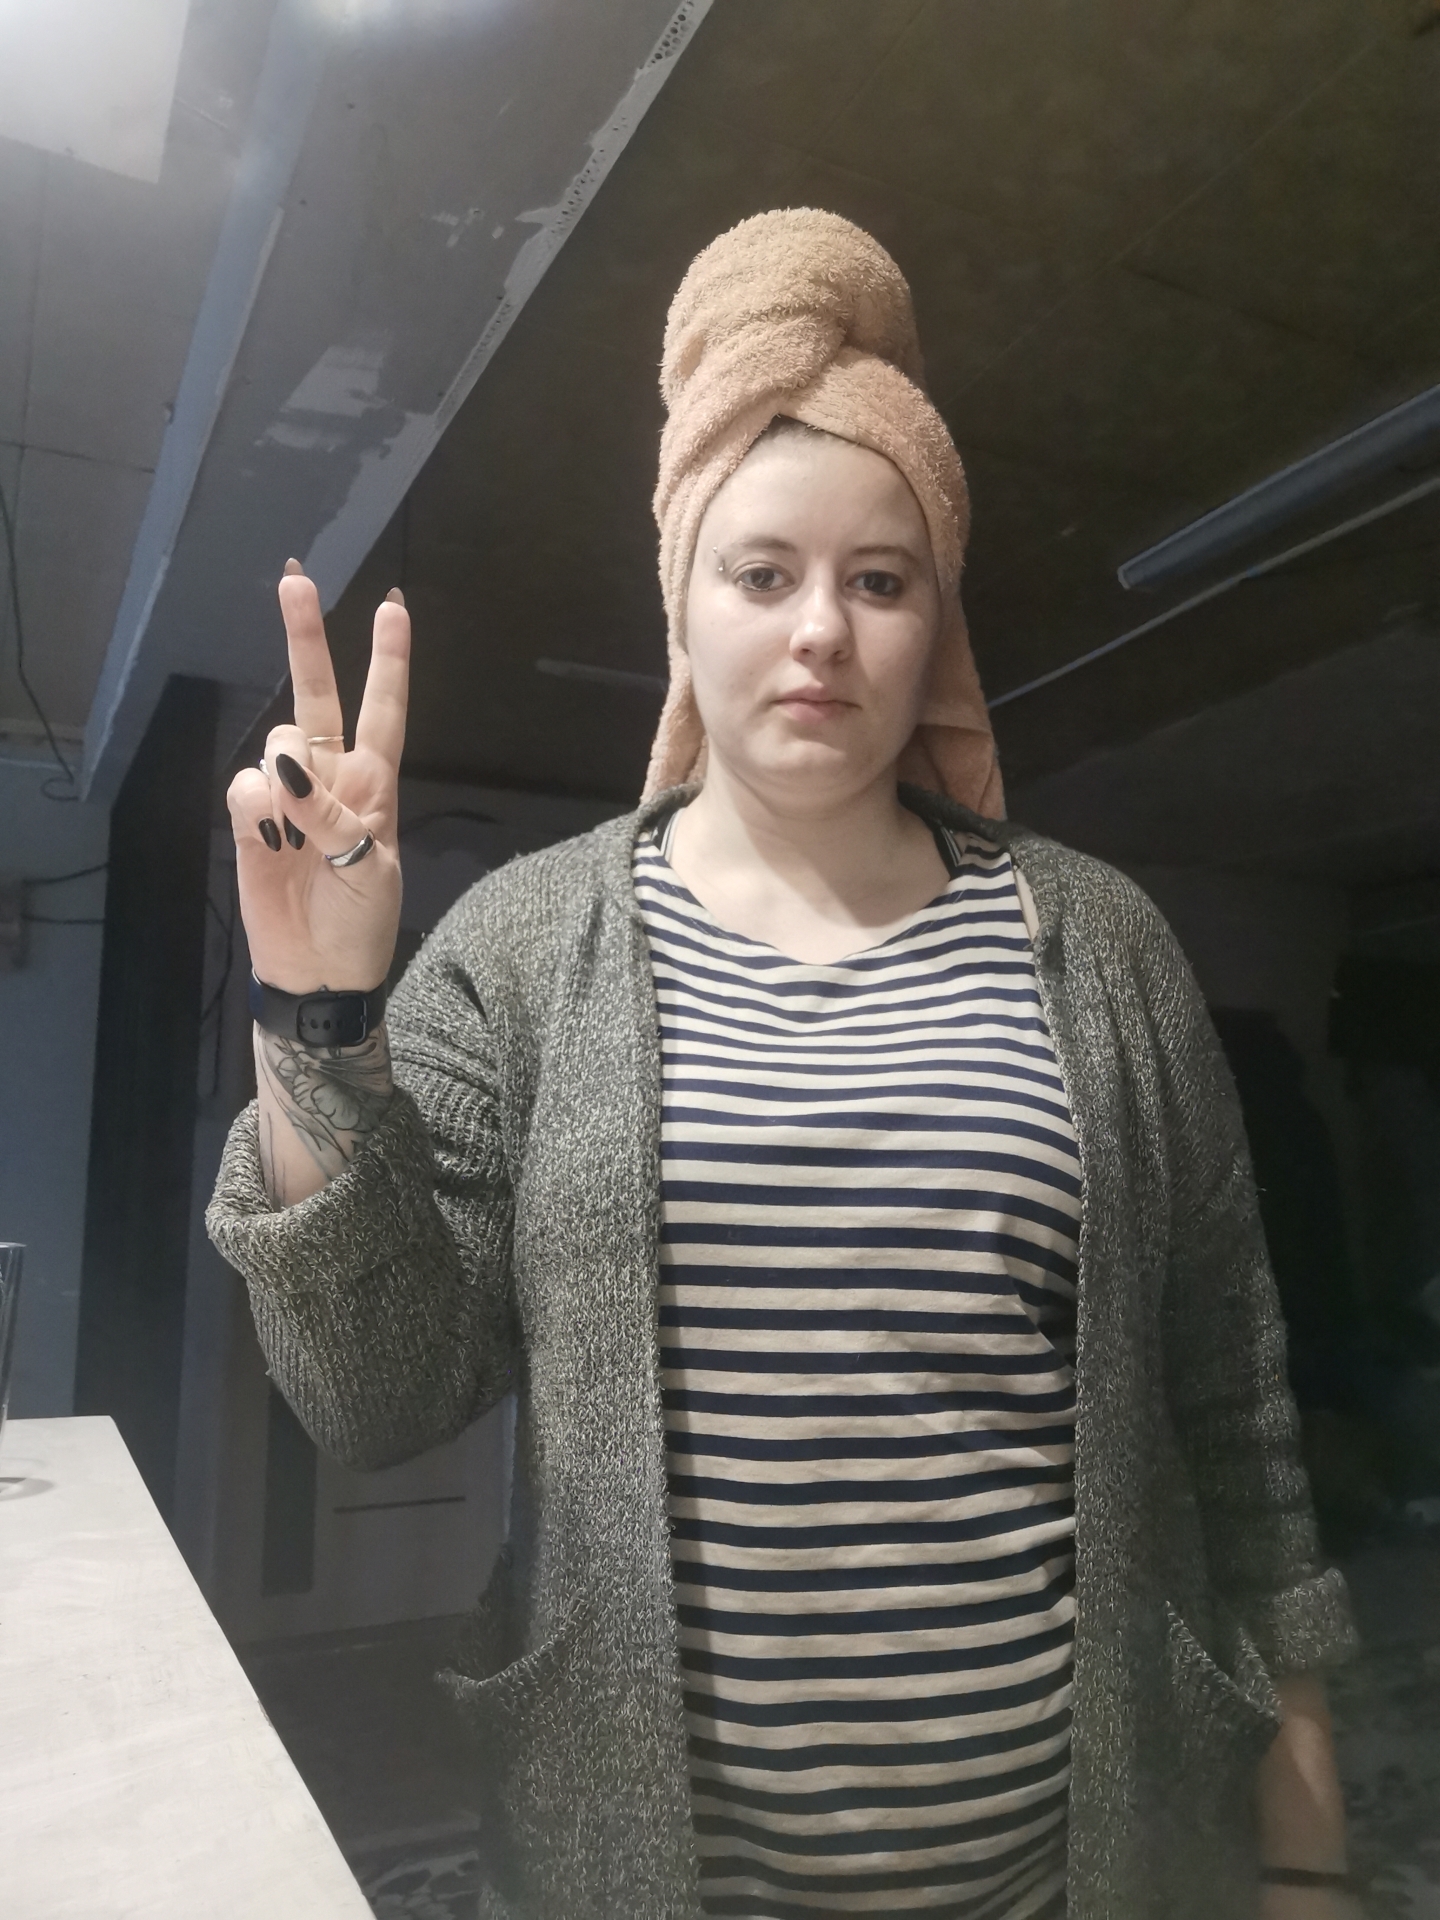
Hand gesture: peace